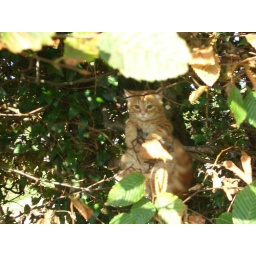
Cute little kitten hanging in a tree